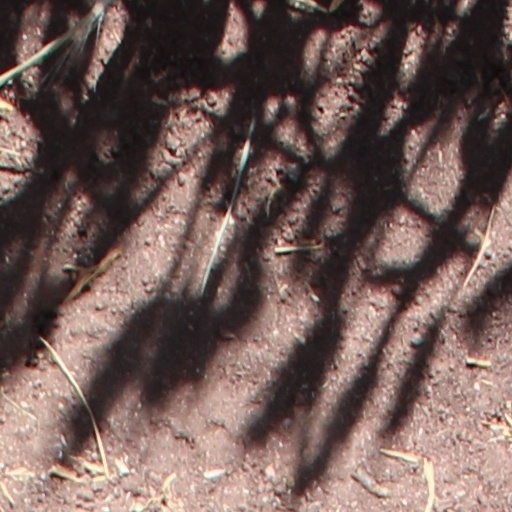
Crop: wheat